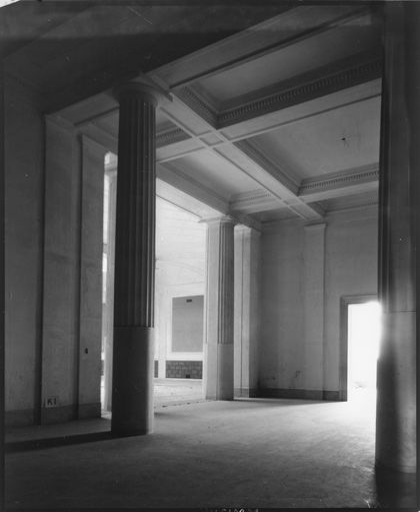
the metropolitan museum of art , first floor ; view facing west , during construction .